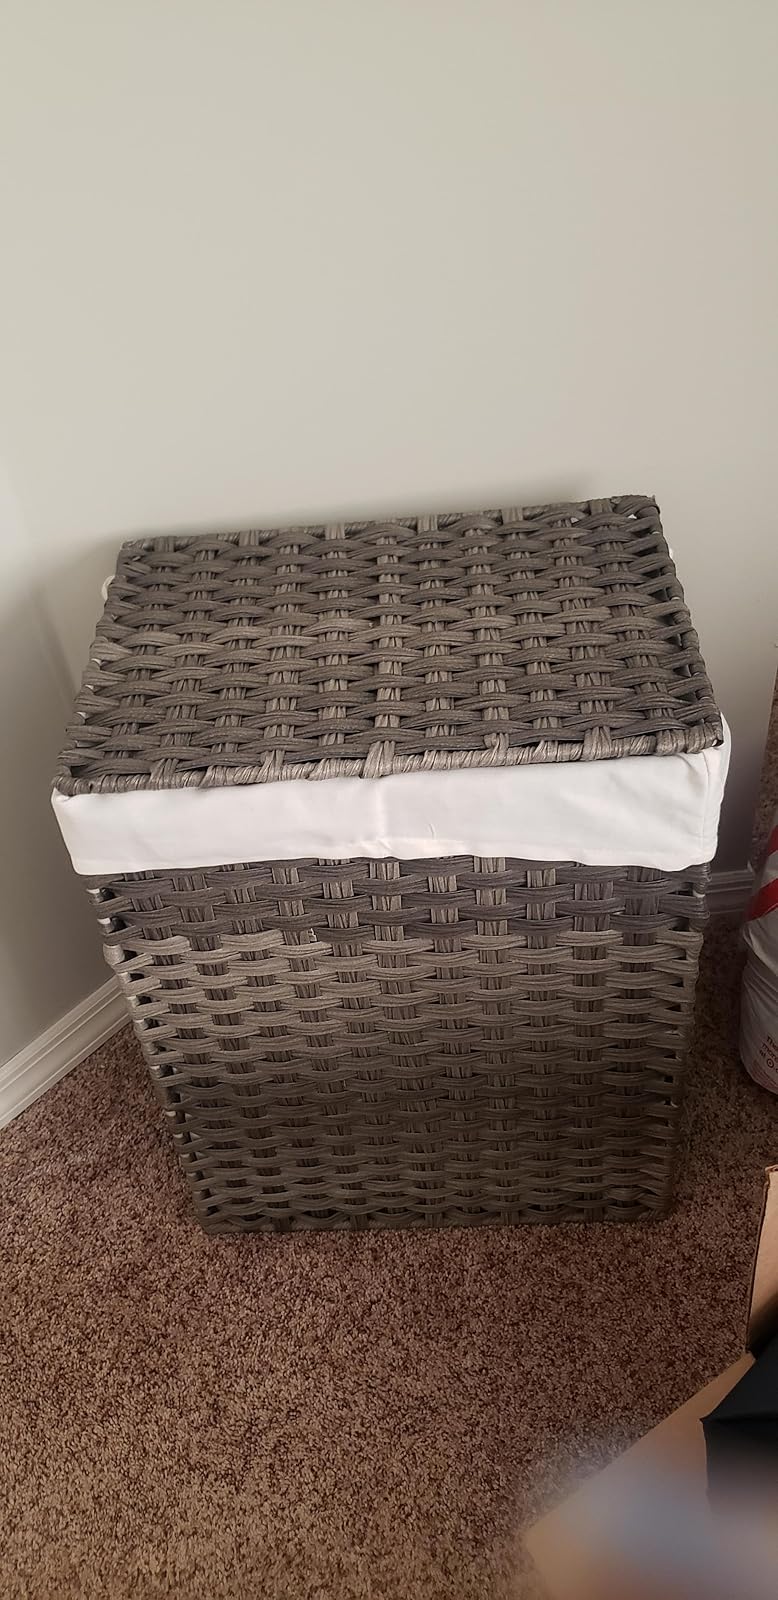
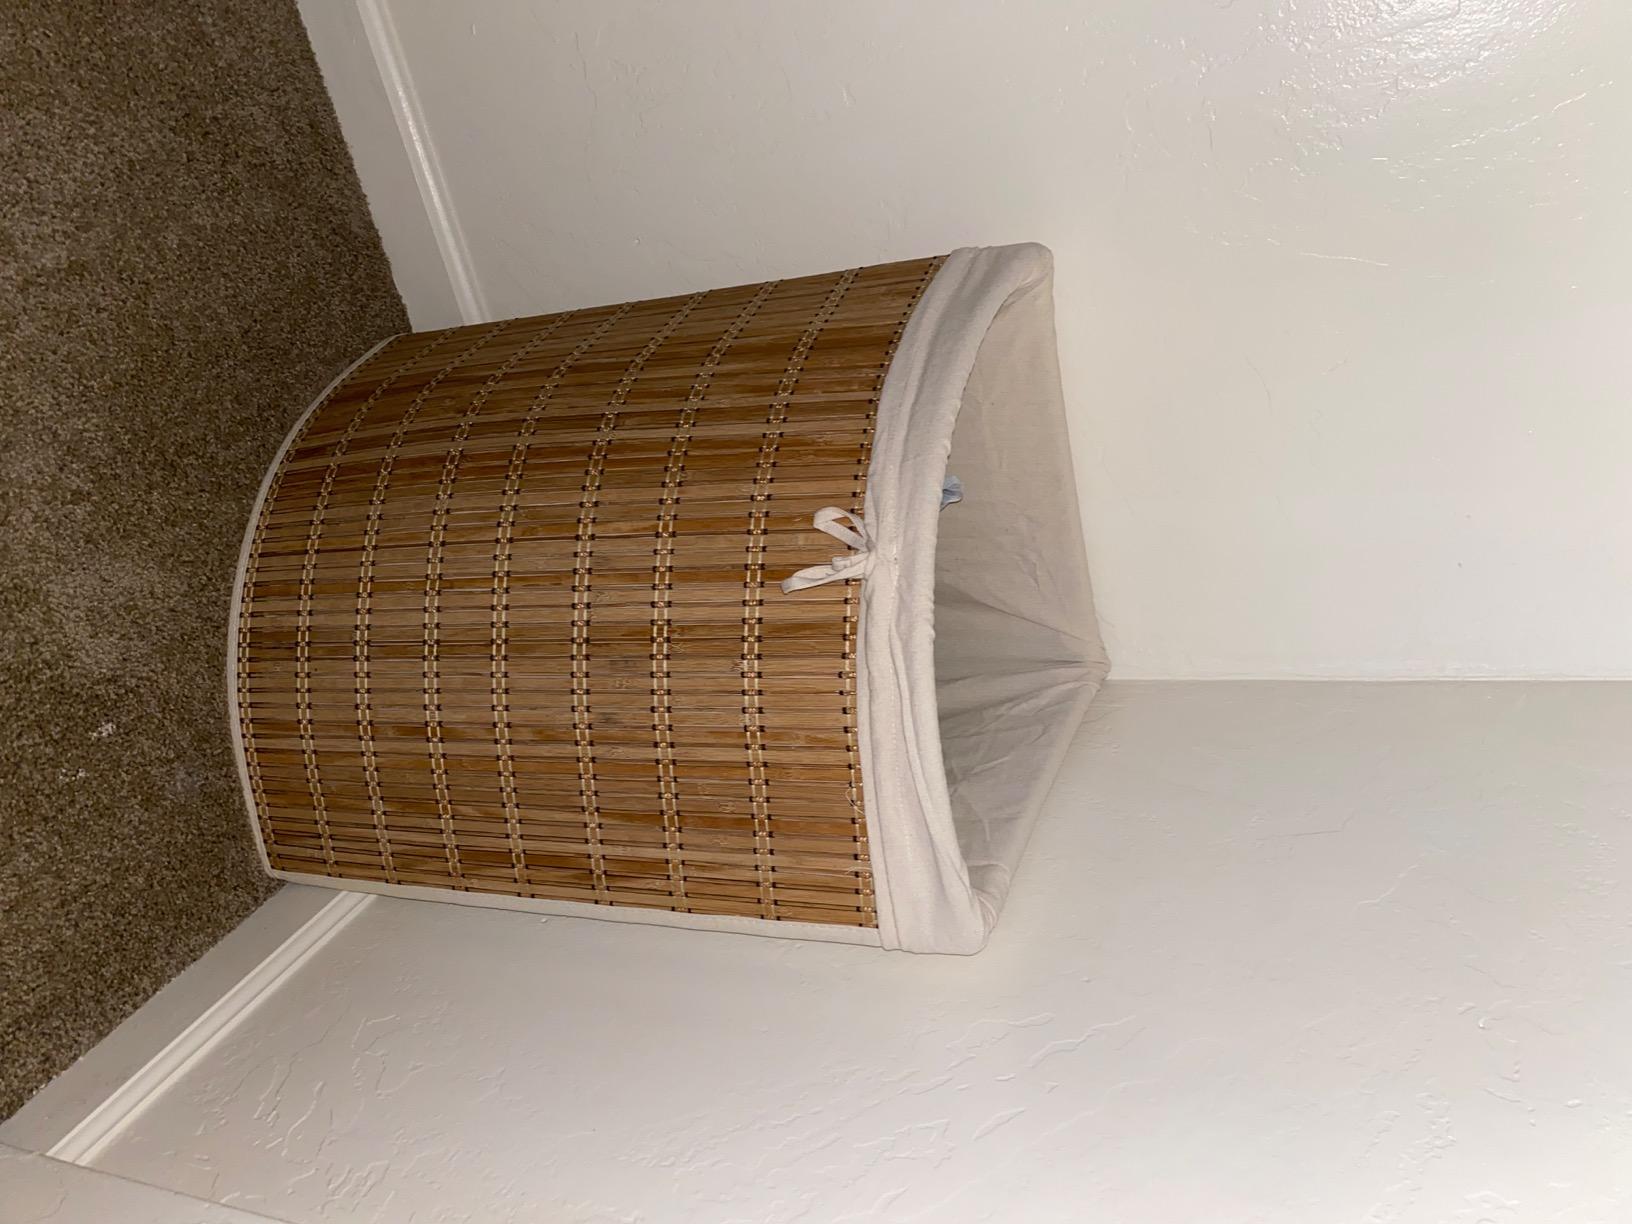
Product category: items_hamper
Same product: no